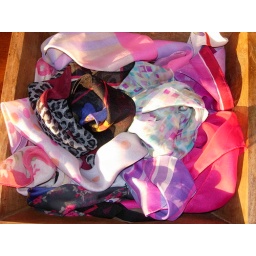
I have a few neckscarves. These are just the ones with pink or red in them.